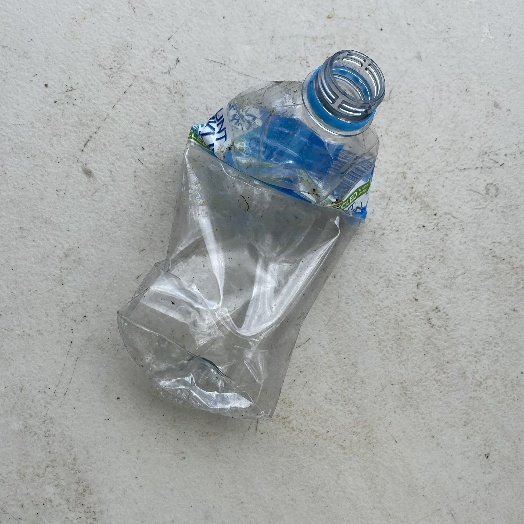
Label: Plastic